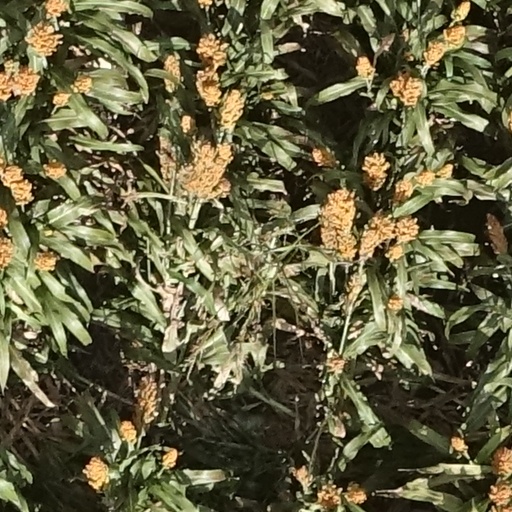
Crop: sorghum